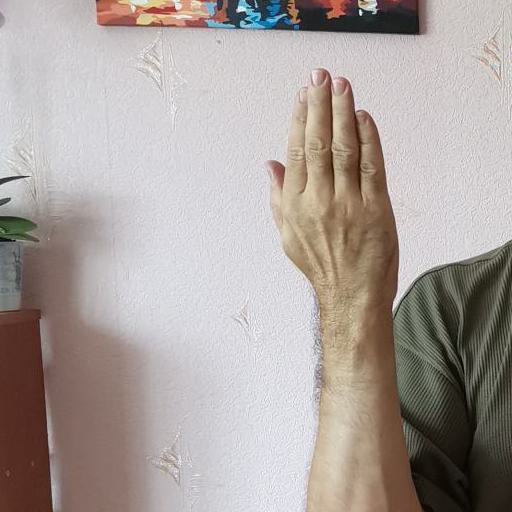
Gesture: stop_inverted